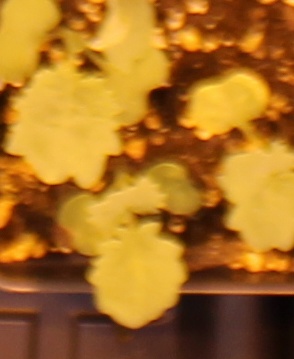
Label: Canola